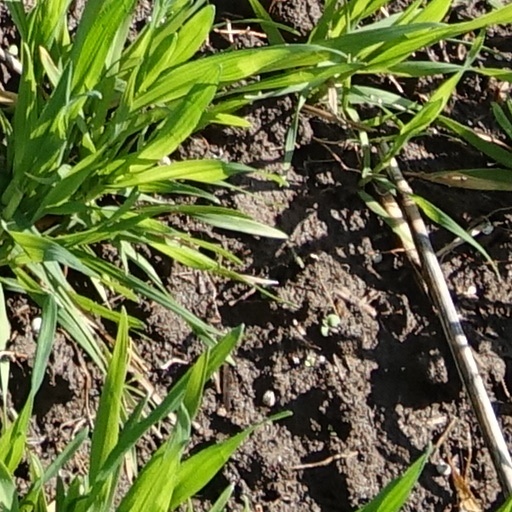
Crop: wheat